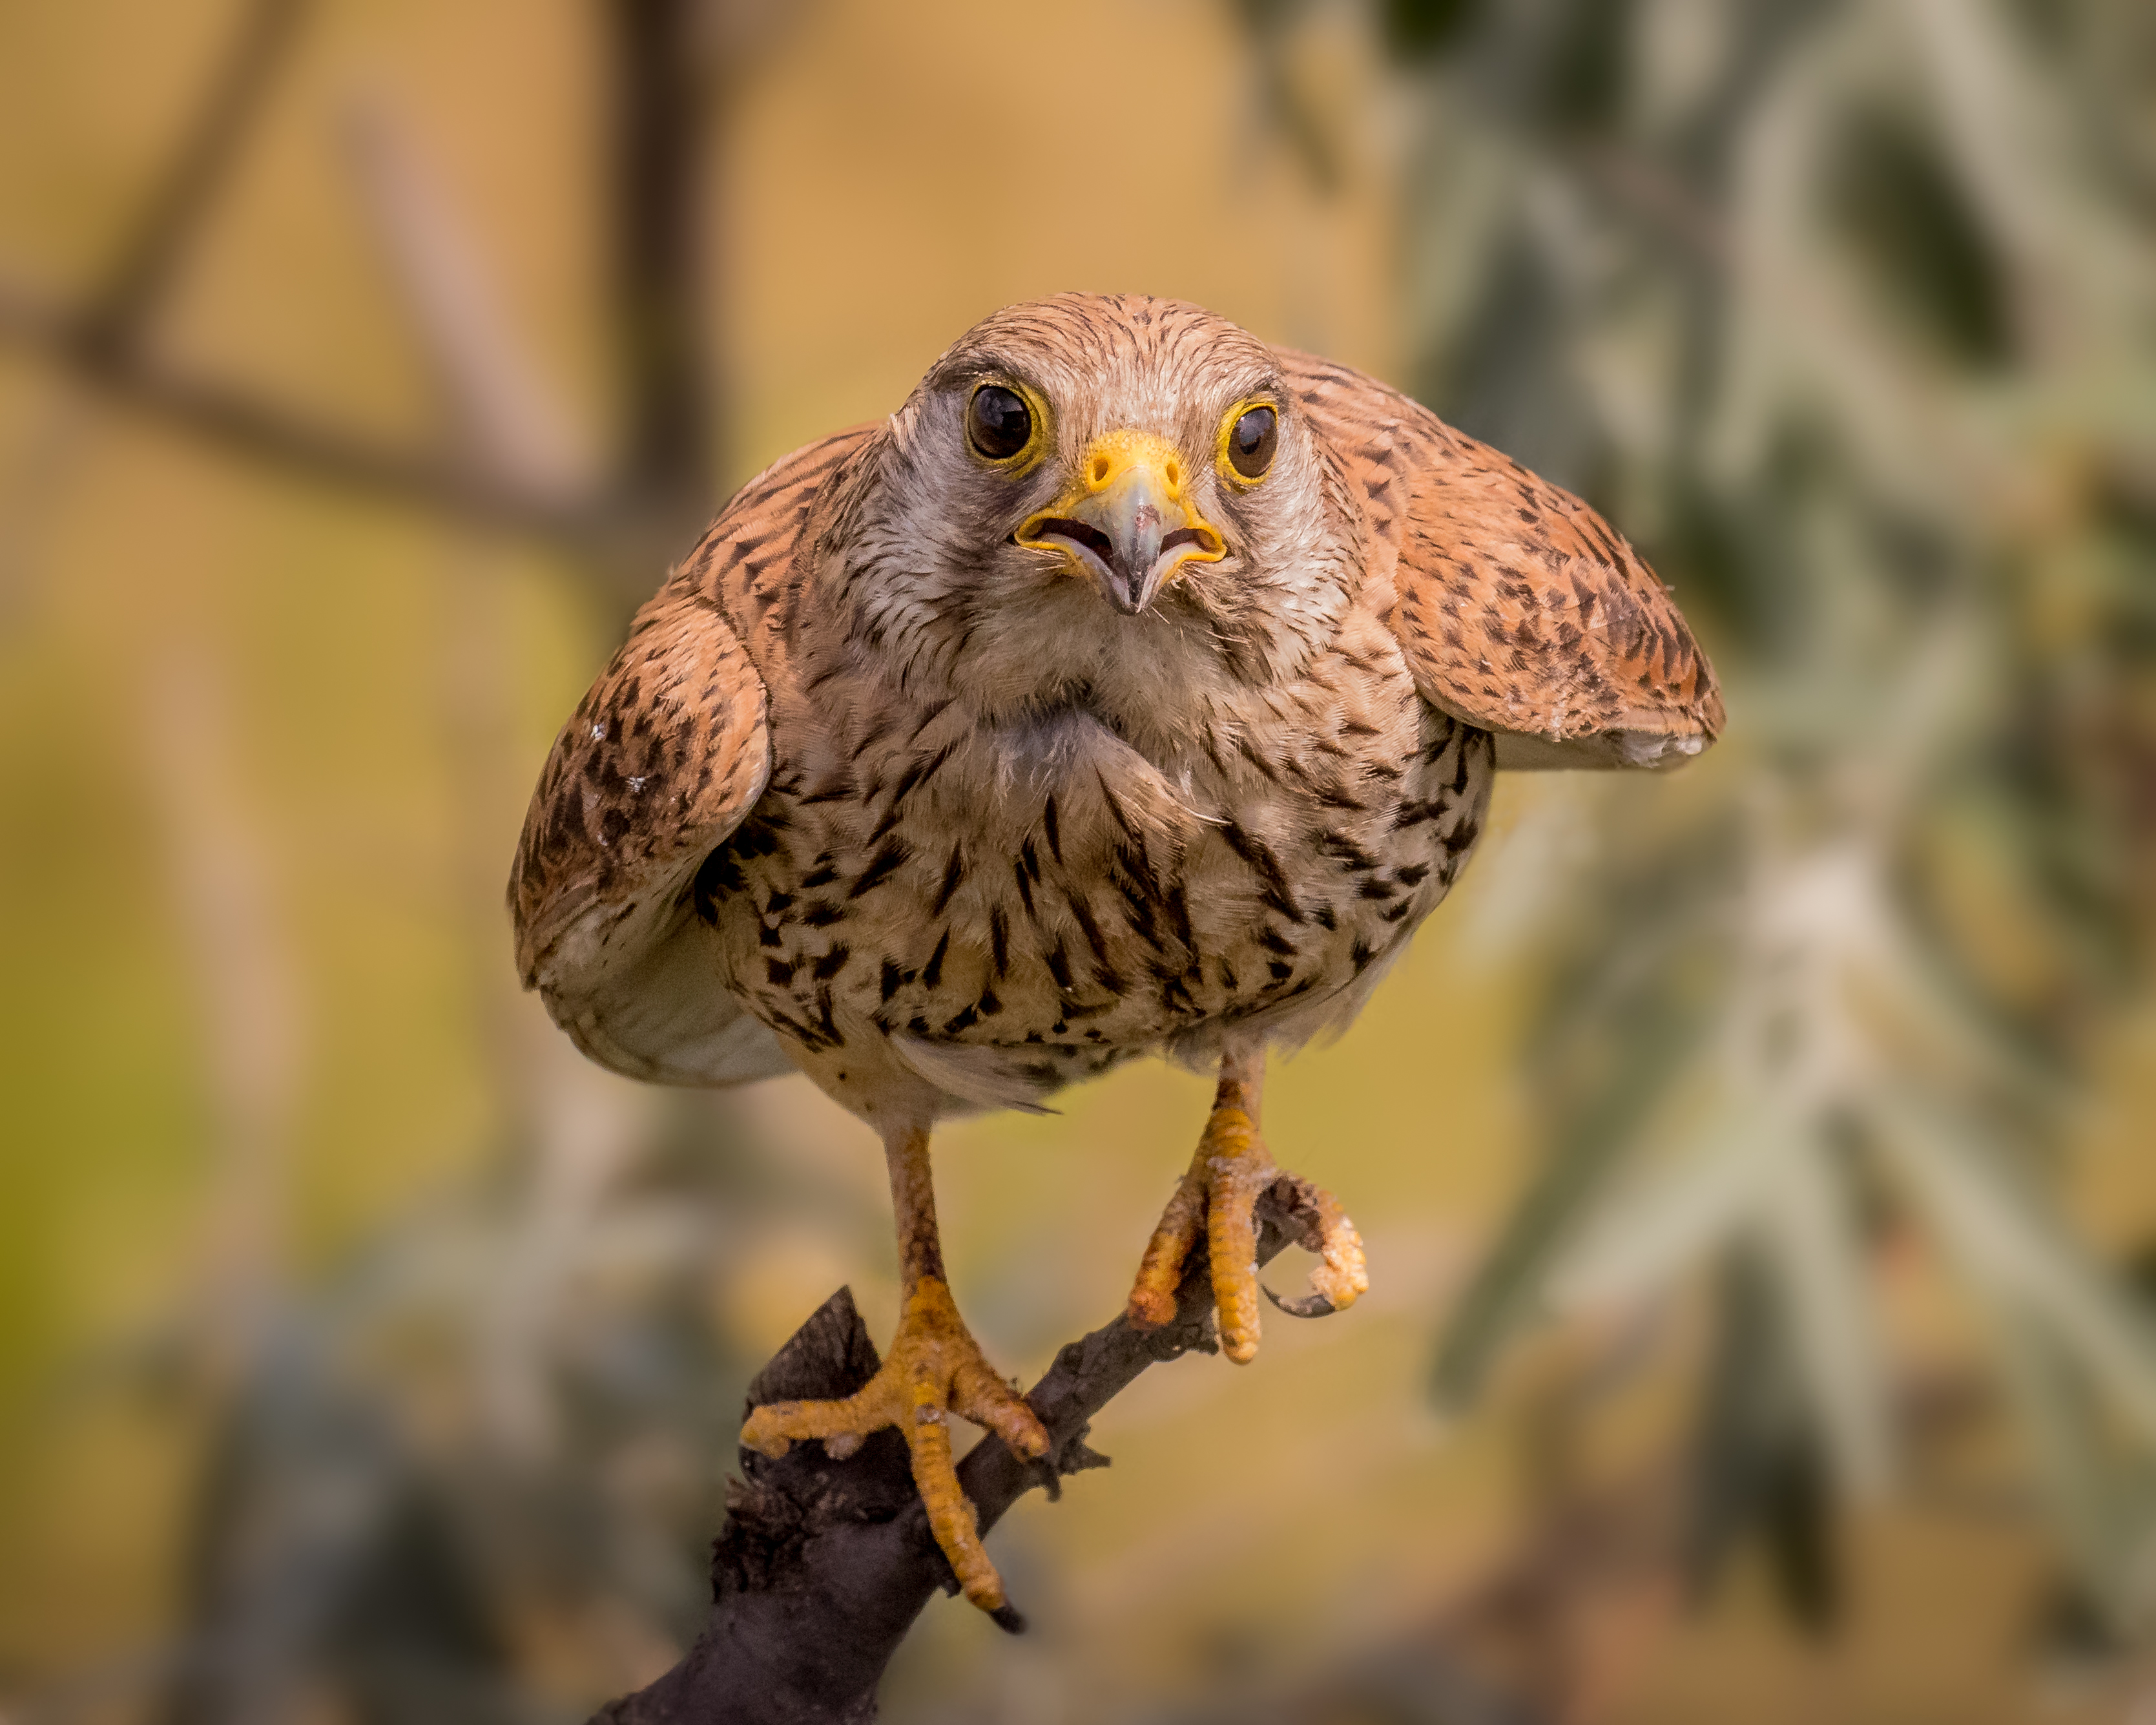
bird, wildlife, reflection, beak, hawk, closeup, fauna, bird of prey, close up, vertebrate, hungary, falcon, kestrel, buzzard, andymorffew, morffew, whosthat, investigates, perching bird, accipitriformes